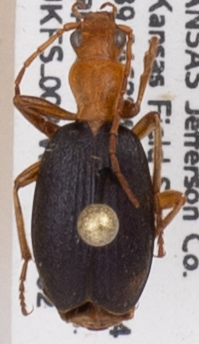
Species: Brachinus alternans
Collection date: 2018-10-02
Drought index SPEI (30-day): -0.54
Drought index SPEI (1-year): -1.13
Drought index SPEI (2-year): -0.62